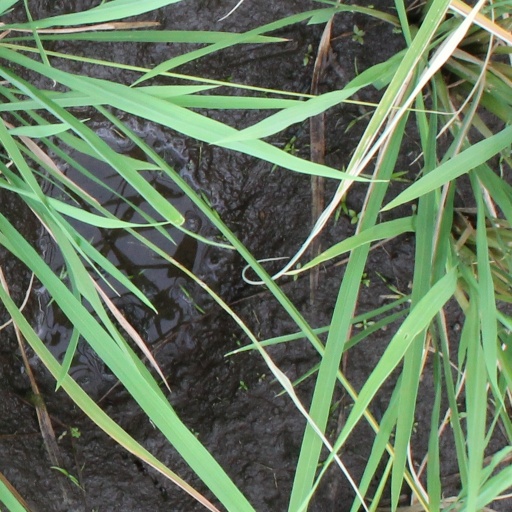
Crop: rice